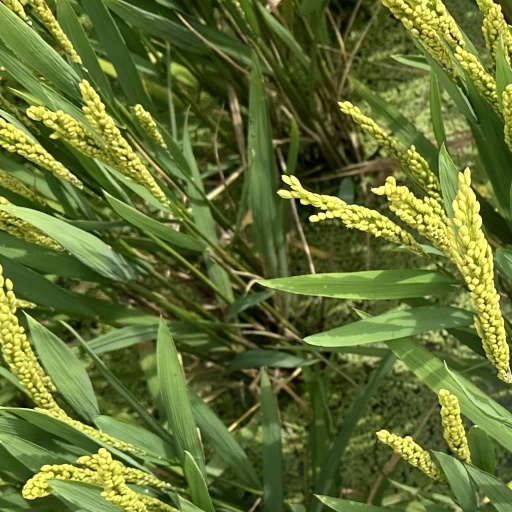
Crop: rice